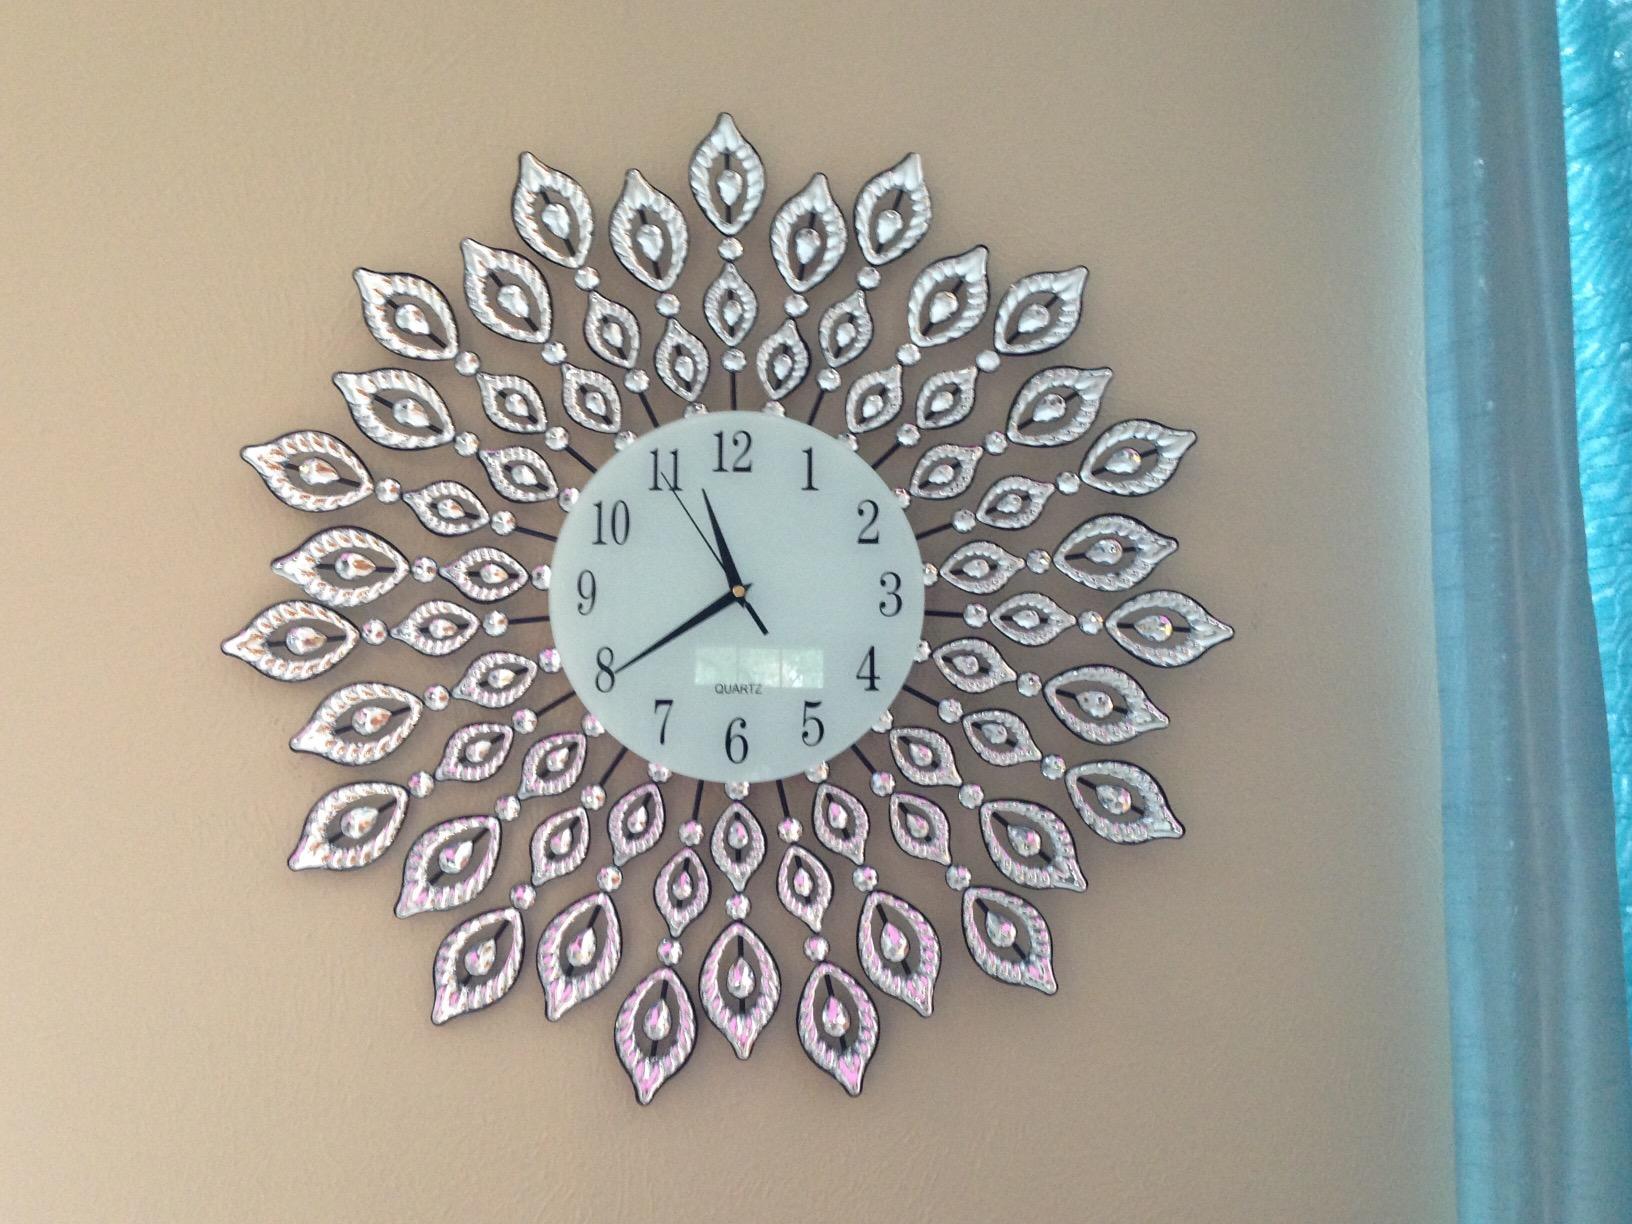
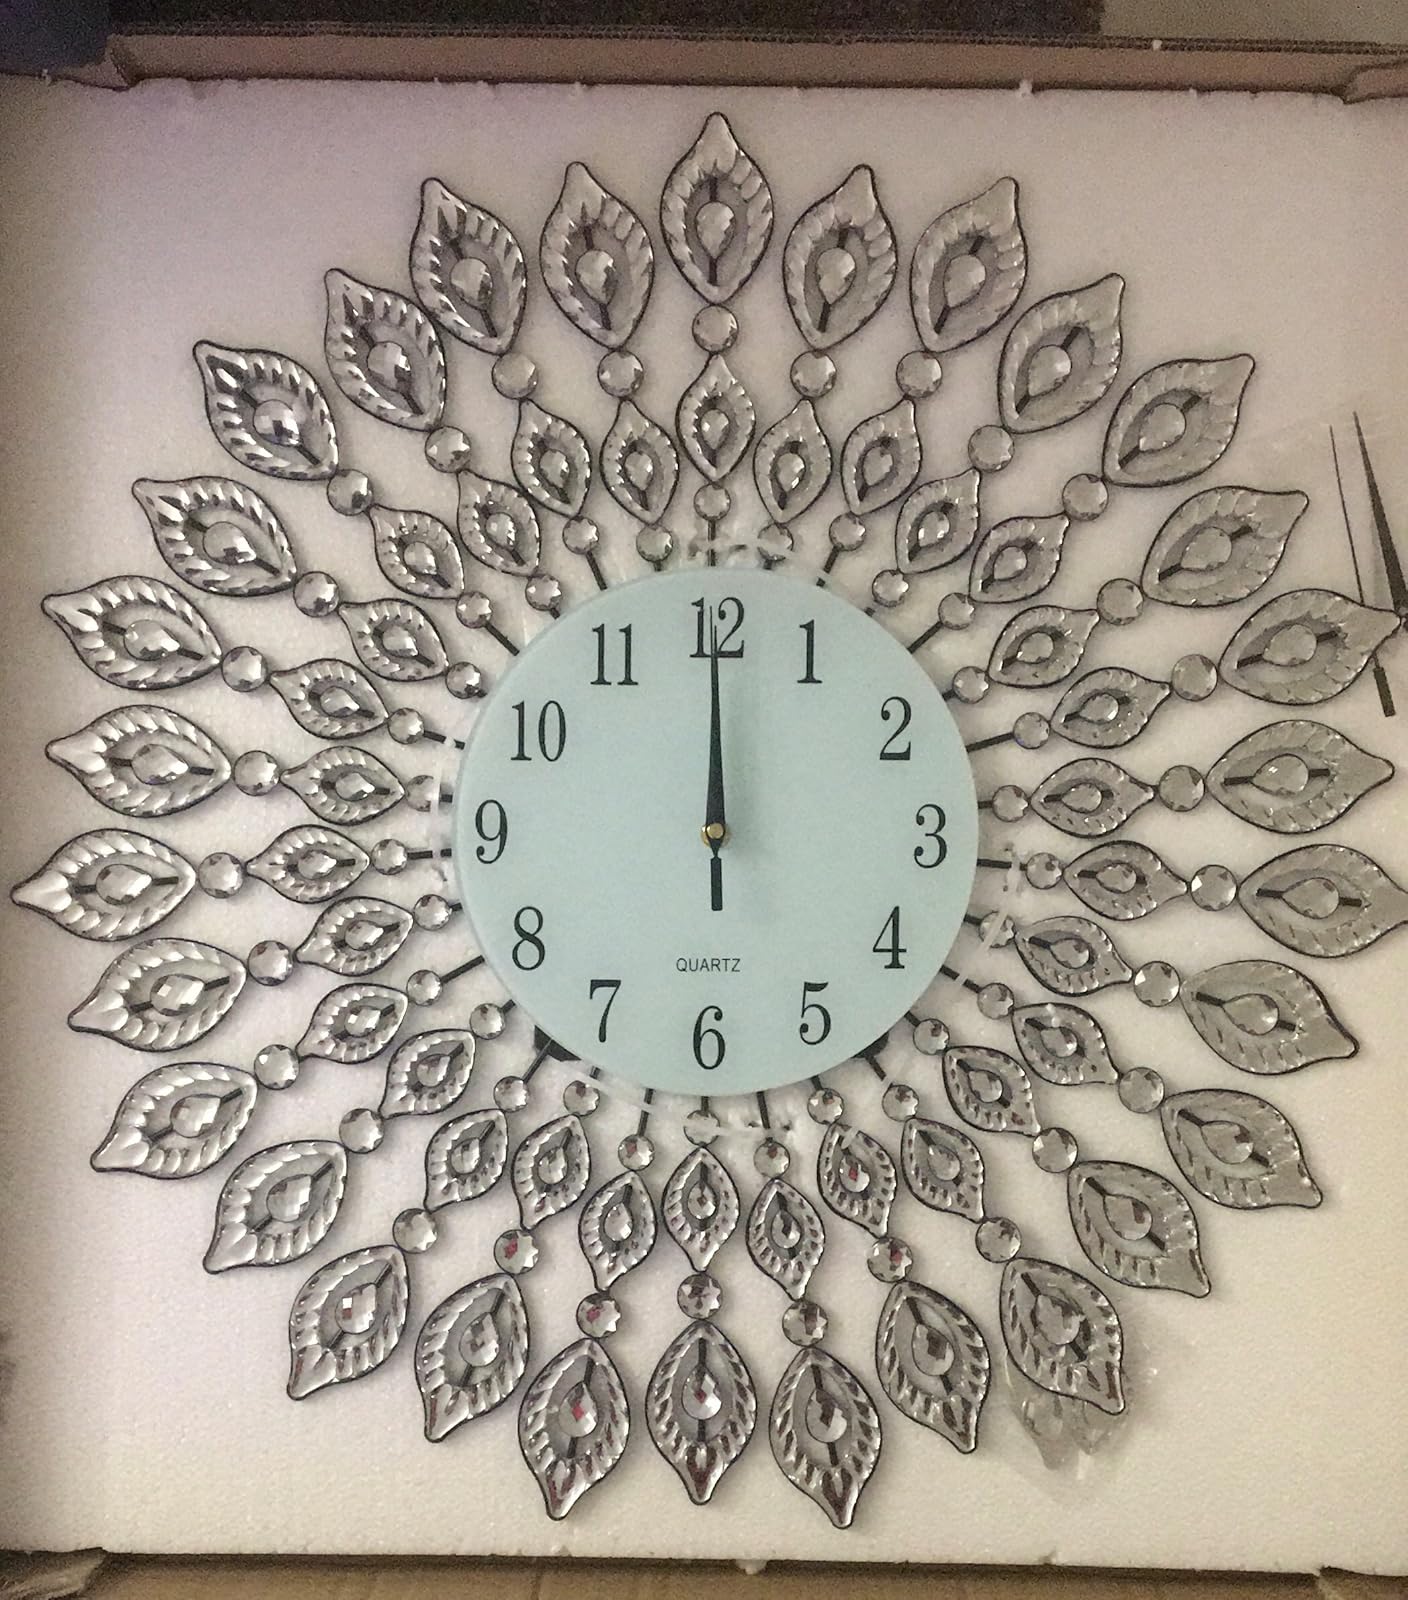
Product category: clock
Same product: yes